Solomon Islands Scout Association

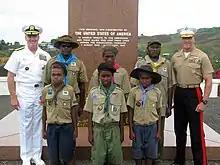
Solomon Islands' Scouts posing for a photo with Adm. Patrick M. Walsh and Marine Corps Brig. Gen. Richard Simcock

Scouts from the Solomon Islands participated in the 19th World Jamboree in Chile in 1998.